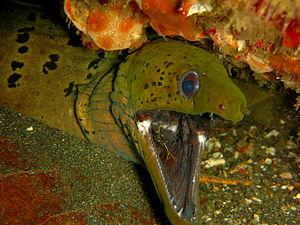
Les Gymnothorax sont un genre de murènes de la famille des Muraenidae.